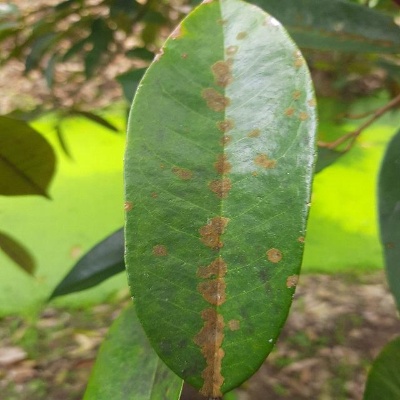
Label: Leaf_Algal